Pedro Mendes (footballer, born 1979)

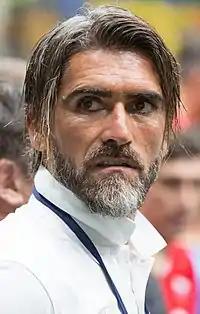
Mendes in 2018

Pedro Miguel da Silva Mendes (born 26 February 1979) is a Portuguese former professional footballer who played as a midfielder. He works as a football agent.